Scythians

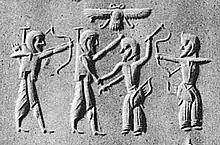
Persian soldiers (left) fighting against Scythians. Cylinder seal impression.

After the centre of Scythian power shifted to the Pontic Steppe, from around the Scythians often raided adjacent regions such as central and southeast Europe: Transylvania, Podolia the Pannonian Steppe, southern Germania, Lusatian culture (causing its destruction), Gaul, and possibly even the Iberian peninsula. They destroyed multiple Lusatian settlements. Scythian arrowheads were found in today's Poland and Slovakia, such as at Witaszkowo, , Strzegom, , and . The Scythians destroyed many important Iron-Age settlements north and south of the Moravian Gate and ones of the eastern Hallstatt culture. For example, Scythian-type arrows were found at the Smolenice-Molpír fortified hillfort's access points at the gate and the south-west side of the acropolis. From the 7th century BC, the Scythians attacked forest steppe tribes in the East European forest steppe to the north, who built many fortified settlements to repel these attacks. Overall, these incursions were similar to those of the Huns and the Avars during the Migration Period, and of the Mongols in the mediaeval era, and were recorded in Etruscan bronze figurines depicting mounted Scythian archers.